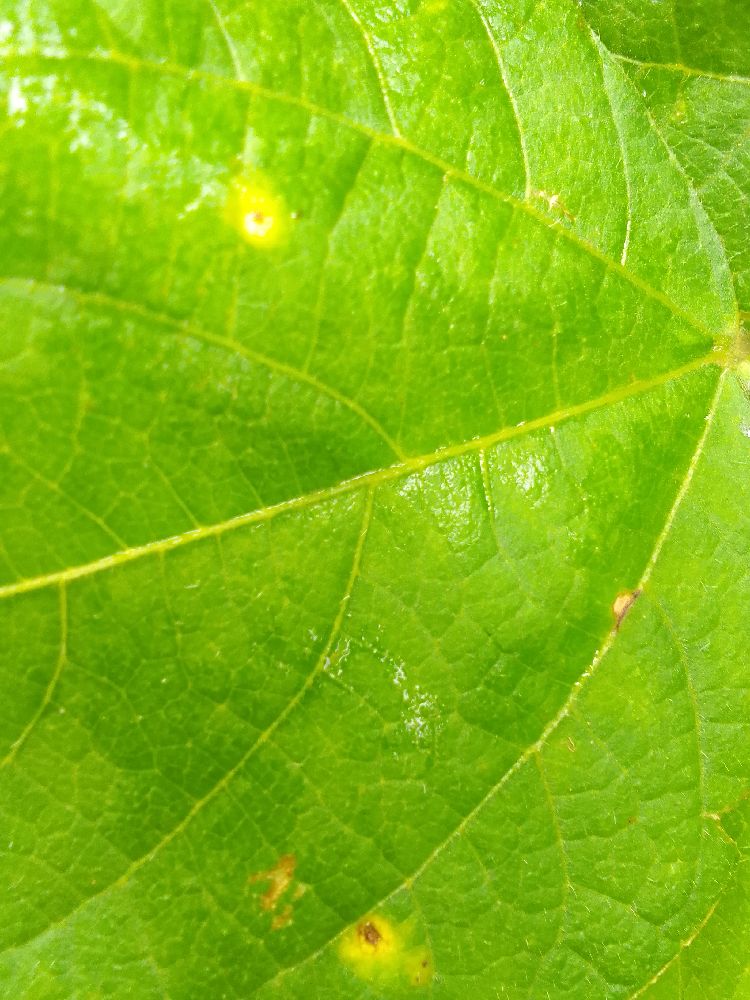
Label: rust